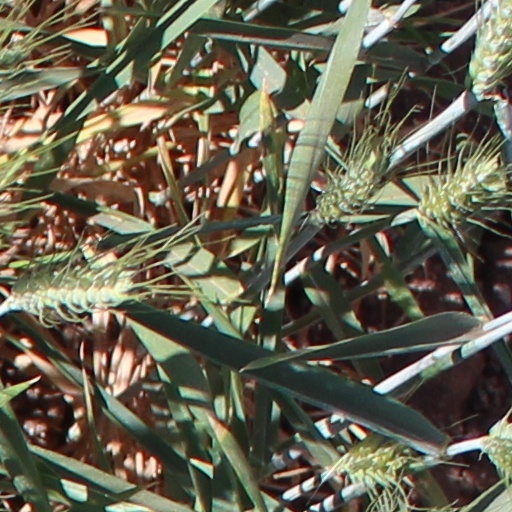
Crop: wheat